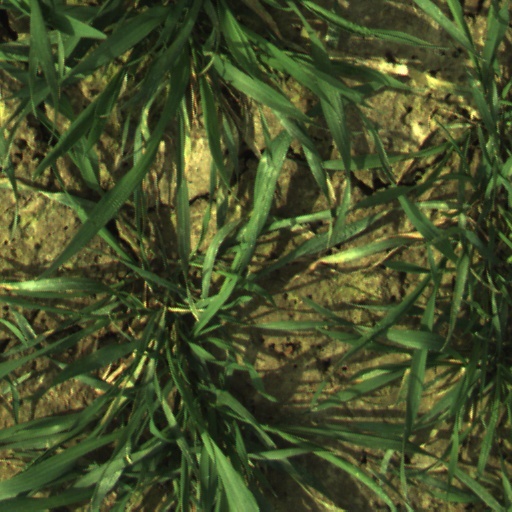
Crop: wheat